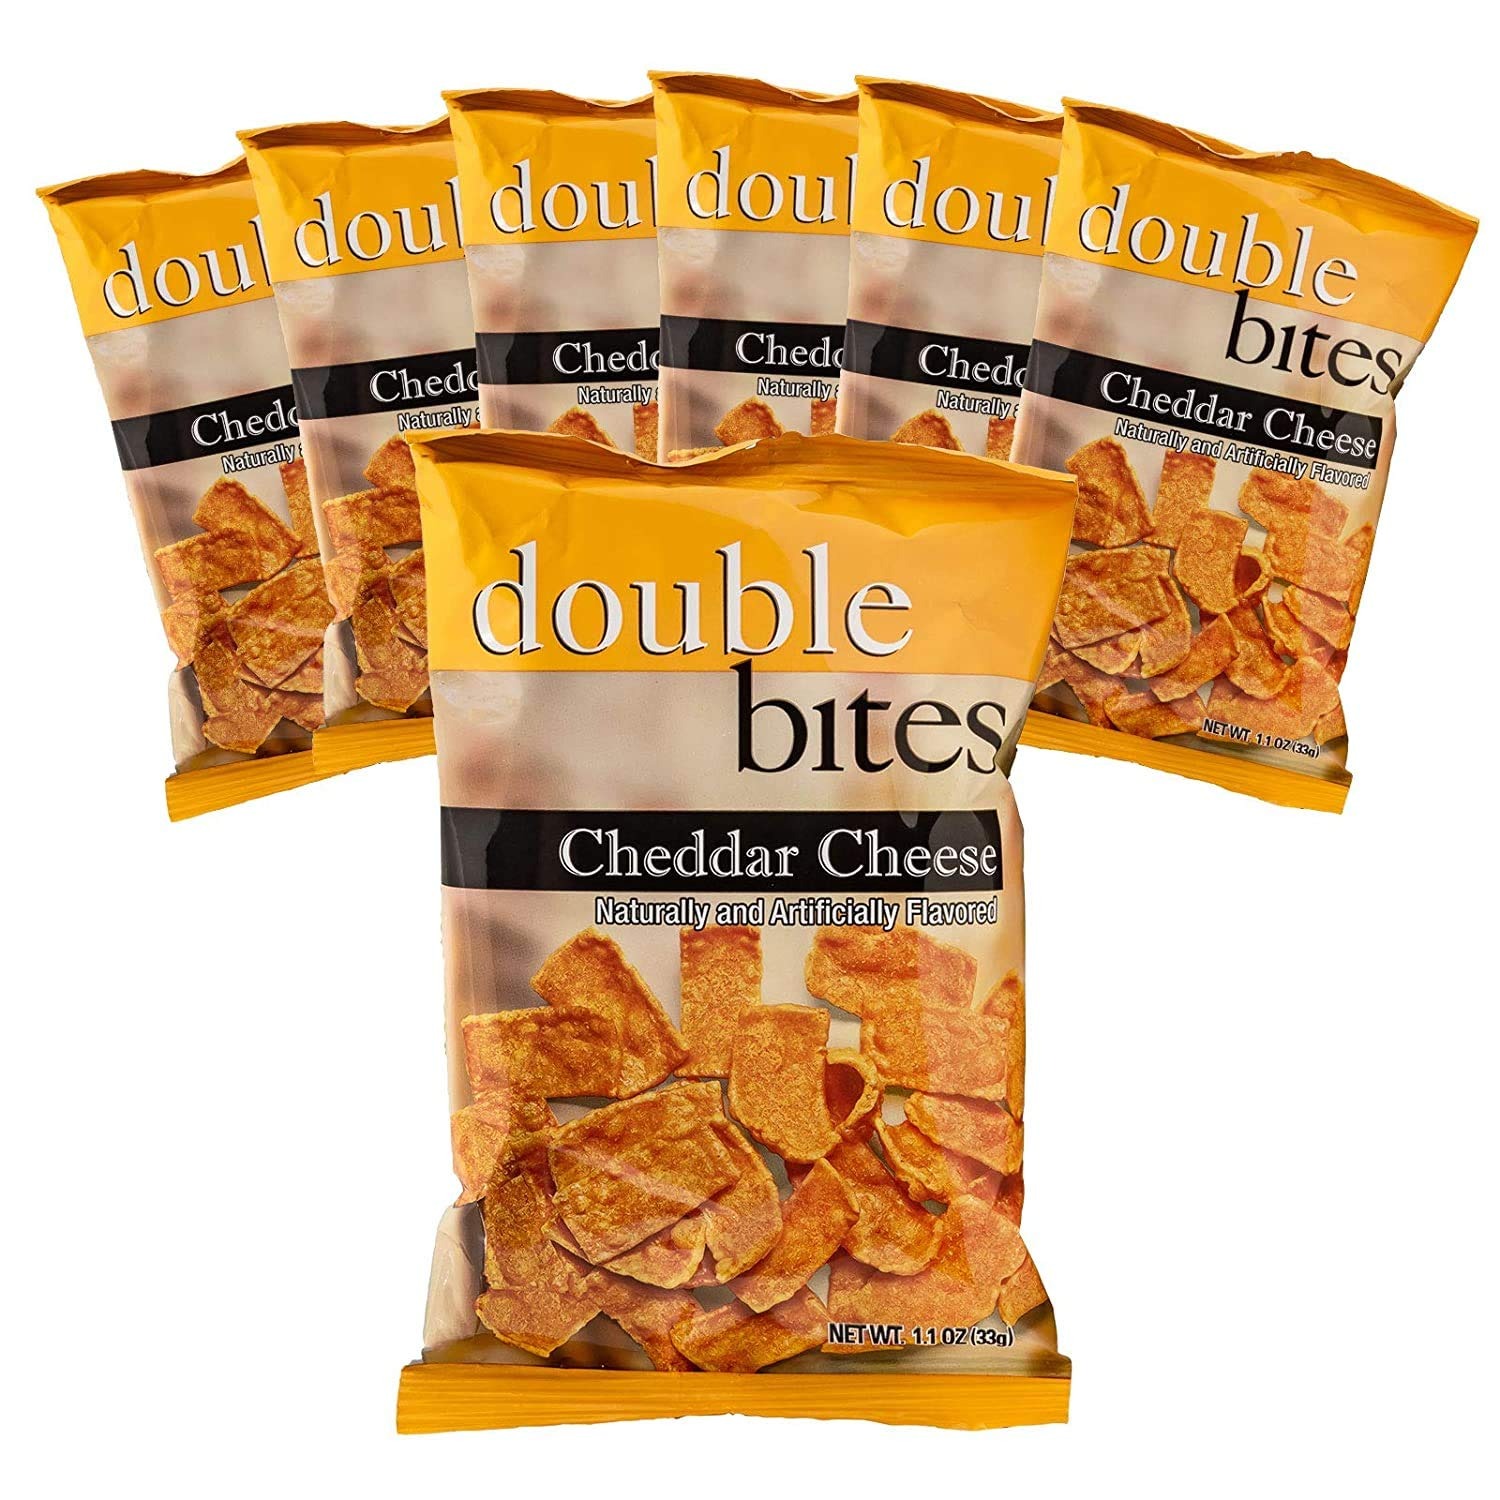
Item Name: Diet Protein To Go - Cheddar Cheese Double Bites - High Protein, Low Carb Snack - Low Calorie - Low Fat - Diet Chip - Gluten Free - 7 Bags (Cheddar Cheese)
Bullet Point 1: Indulge in Cheddar Double Bites, a harmonious blend of cheesy goodness and nutritional balance. With 10g of protein and just 130 calories, these protein chips are the ideal healthy snack for those craving a high protein, low calorie snack with flavor.
Bullet Point 2: Cheddar Double Bites offer a savory escape into the world of healthy snacks. Packed with 10g of protein and only 2.5g of fat, they redefine snack chips, making them a perfect fit for anyone in search of diet snacks that don't compromise on taste.
Bullet Point 3: Elevate your snacking with Cheddar Double Bites, where rich cheddar flavor meets smart nutrition. With 10g of protein and <1g of fiber, these crisps are a superb choice for a low carb snack, aligning with your healthy lifestyle and bariatric food needs.
Bullet Point 4: Discover the ultimate snack with Cheddar Double Bites, where taste and health go hand in hand. Each pack delivers a satisfying crunch with 10g of protein, ensuring a guilt-free experience for those seeking low calorie snacks for a balanced diet.
Bullet Point 5: Nutmeg State Nutrition offers an exclusive selection of high protein snacks and low calorie meal replacements, including protein bars, entrees, shakes, puddings, soups, chips and desserts. Our meal replacements come prepackaged for convenience. Embrace a healthier lifestyle with our nutrient-rich, guilt-free options!
Product Description: Nutmeg State Nutrition proudly introduces a snacking revolution with our lineup of protein chips, krinkles, crisps, and curls, meticulously designed for those unwilling to compromise on taste or nutrition. Our gourmet-flavored, high-quality protein snacks are the ideal choice for fitness enthusiasts, individuals on weight loss journeys, or anyone in search of healthy snacks. Each product is crafted to deliver not only a crunchy and flavorful experience but also a nutrient-rich, low calorie snack option to support your dietary goals. Whether you're craving a low carb snack that fits into a keto or low-carb diet, seeking bariatric-friendly food that doesn't skimp on taste, or simply want a guilt-free way to indulge in delicious snacks, Nutmeg State Nutrition has you covered. Our snacks, including our sought-after protein chips and protein crisps, are perfect for anyone looking to enjoy a high protein snack without the added calories, carbs, or guilt. By choosing Nutmeg State Nutrition, you're not just selecting a healthier snack option; you're embracing a lifestyle change that prioritizes well-being without sacrificing the joy of snacking, making every bite a step towards a healthier, happier you.
Value: 7.0
Unit: Count

Price: 17.49